Altar

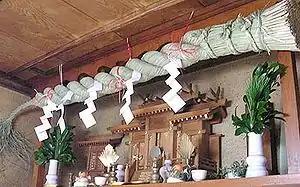
A Shinto (household altar) in Japan. Note the , a rope demarking the sanctuary area seen above, along the ceiling.

In Hinduism, altars generally contain pictures or statues of deities. Large, ornate altars are found in Hindu temples, while smaller altars are found in homes and sometimes also in Hindu-run shops and restaurants. The word for temple is, the altar as hypostatised temple.